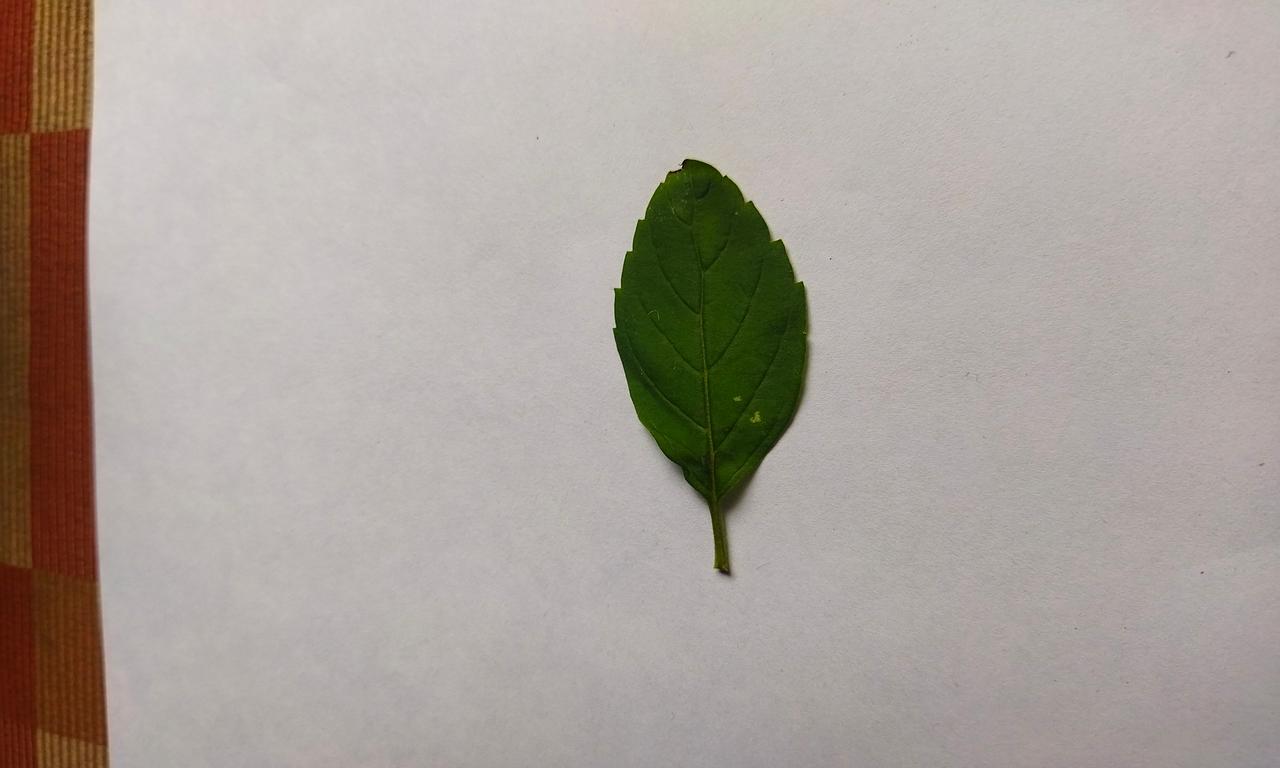
Label: Fresh